Aram G. Sargsyan

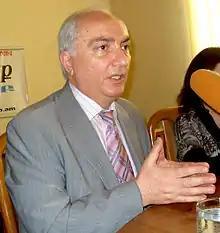

Aram Gaspari Sargsyan (born August 14, 1949, Yerevan, Armenian SSR, Soviet Union) is an Armenian politician, social-democratic activist and former communist. He was the last leader of the Armenian Soviet Socialist Republic.